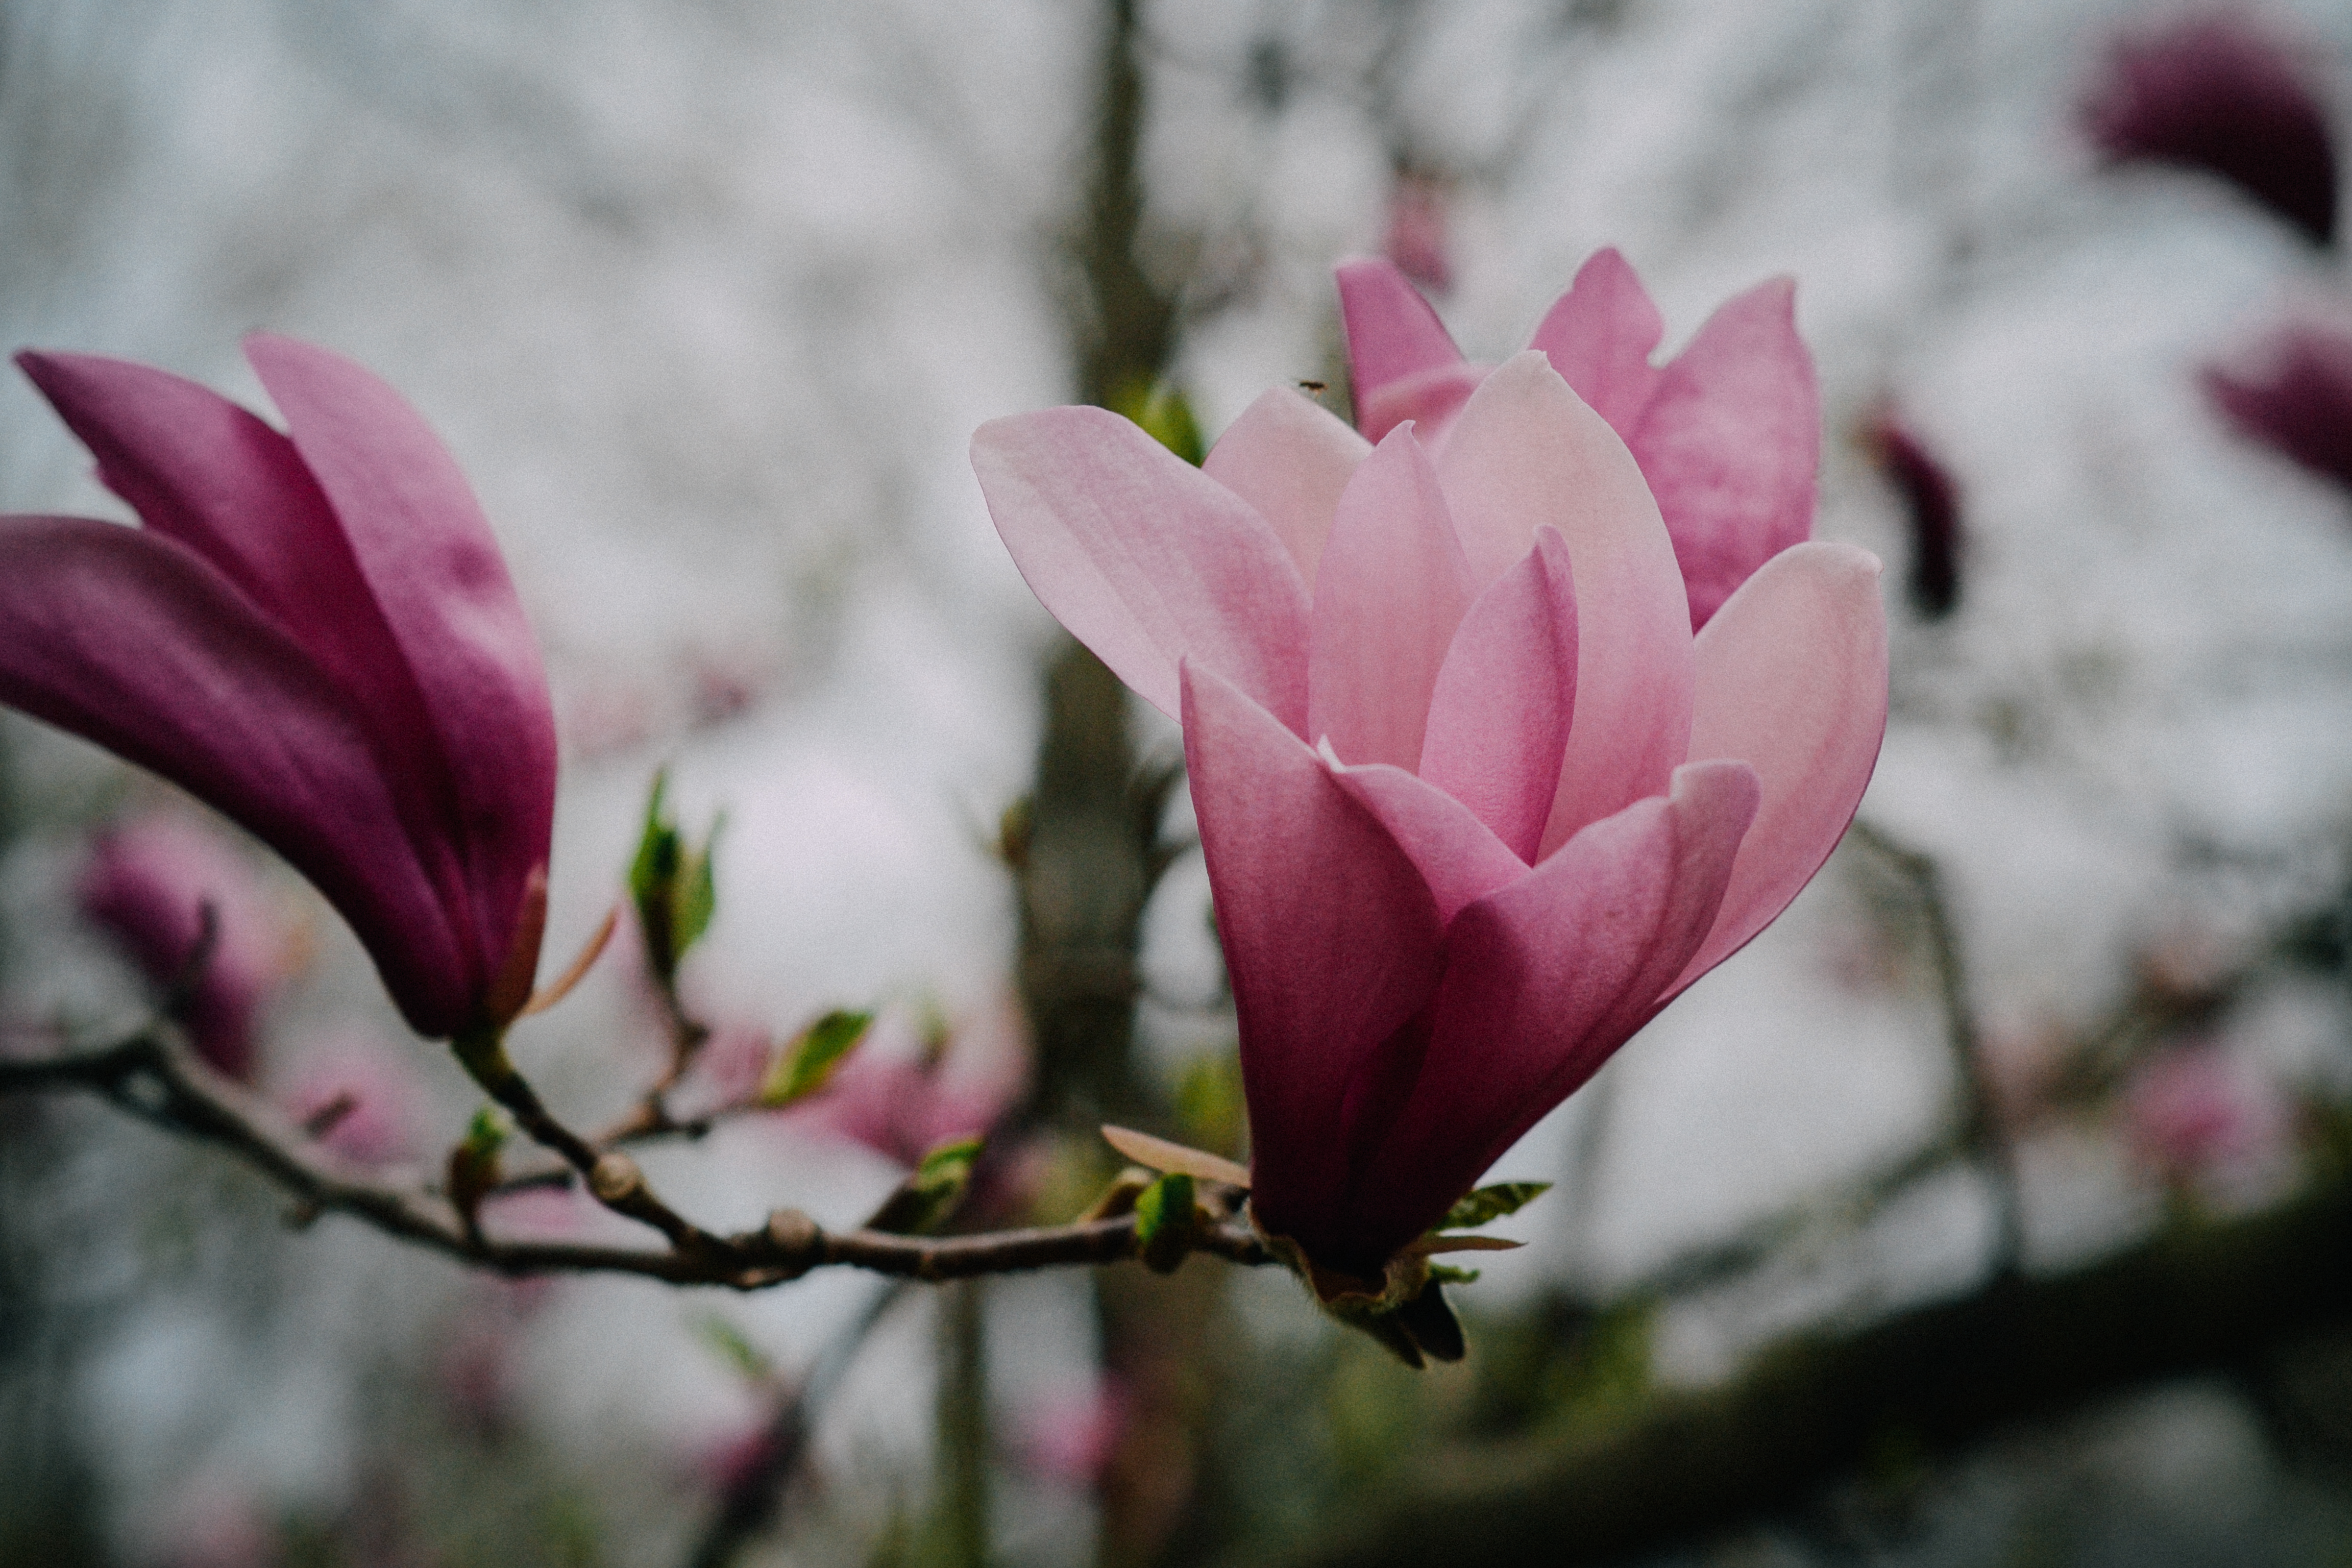
nature, blossom, plant, flower, petal, bloom, spring, botany, pink, flora, flowers, shrub, magnolia, macro photography, flowering plant, land plant, magnolia family